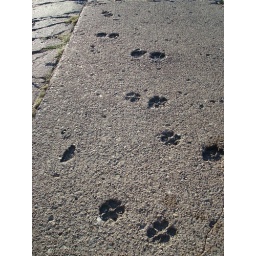
I should imagine that the dog who left these tracks in our street's pavement is long gone...